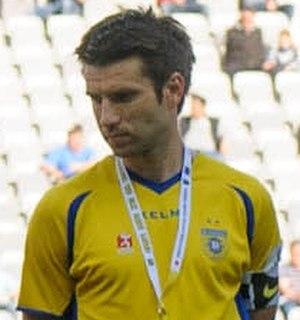
Luka Elsner, né le 2 août 1982 à Ljubljana, est un footballeur international slovène évoluant au poste de défenseur, reconverti entraîneur. Il est actuellement entraîneur de l'Amiens SC.